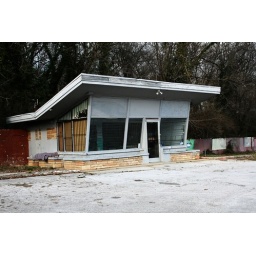
this is where john turturro rents the car in box of moonlight